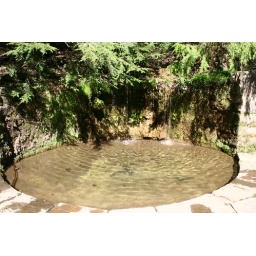
Next to a water fountain. Some lady let her dog walk in it and take a drink. Thought it looked cute.